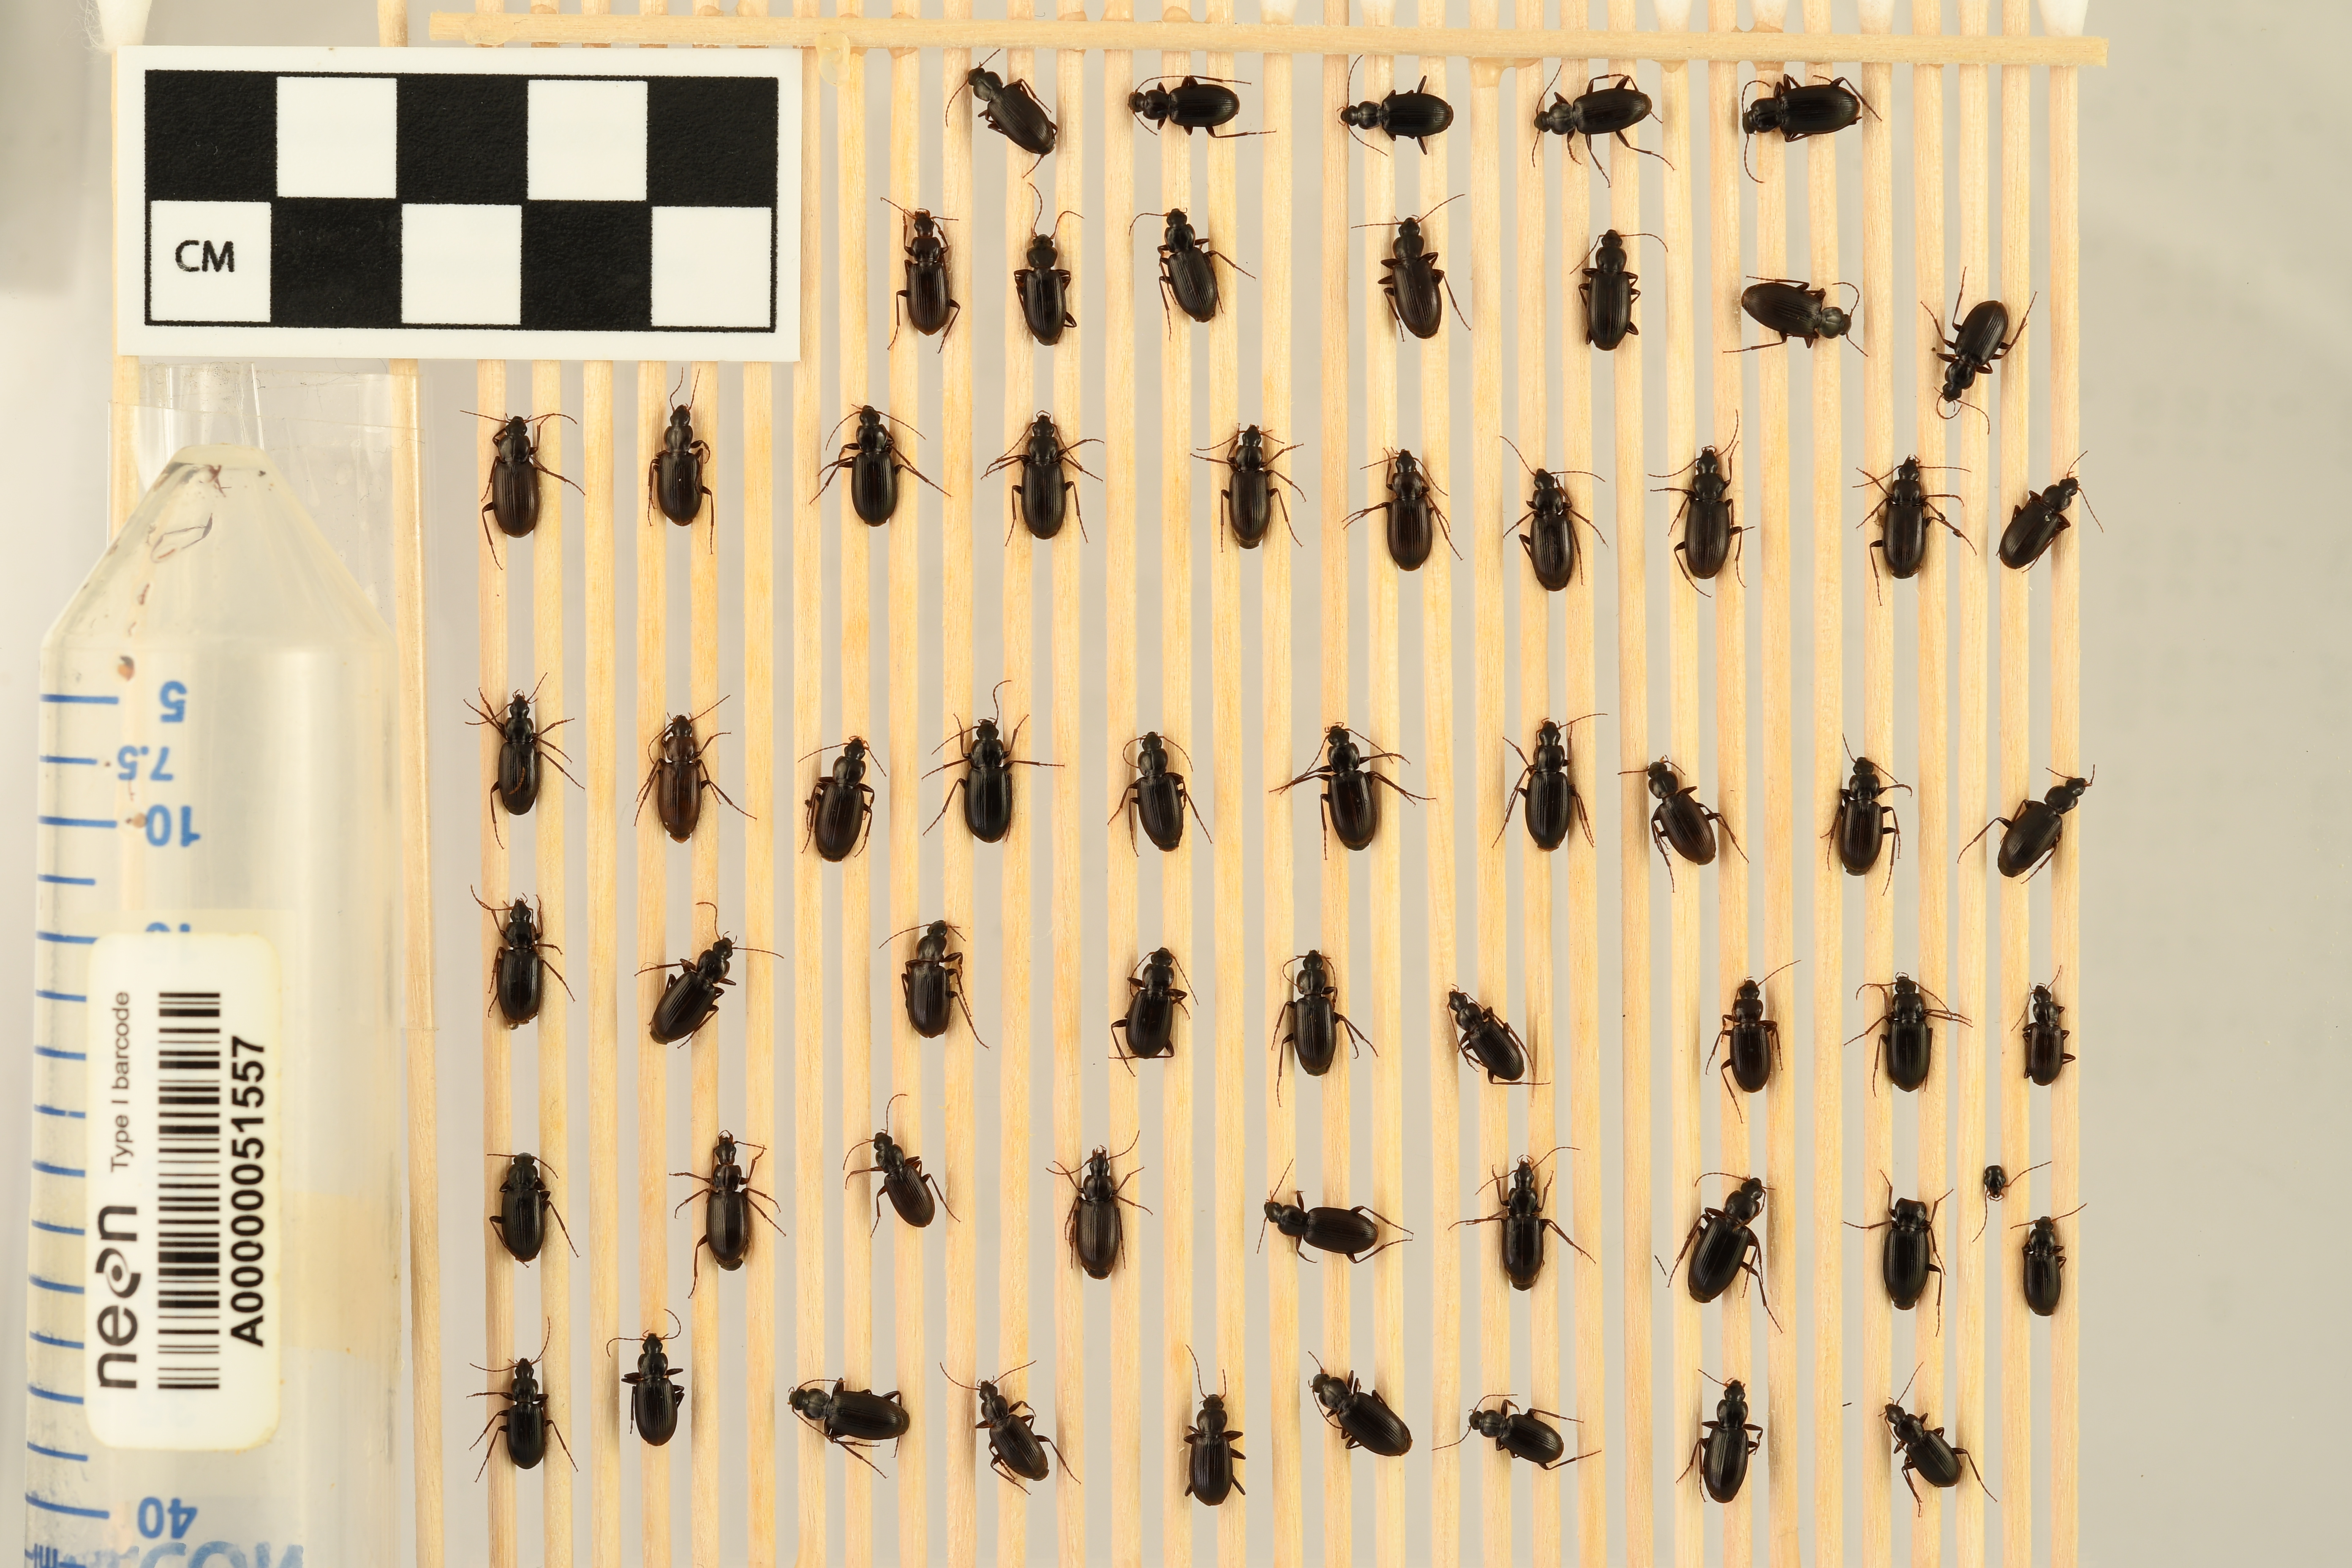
Calathus advena — Rocky Mountains NEON, plot RMNP_008. Beetle 1, ElytraLength: 0.5747 cm (lying flat: Yes)

Calathus advena — Rocky Mountains NEON, plot RMNP_008. Beetle 1, ElytraWidth: 0.3021 cm (lying flat: Yes)

Calathus advena — Rocky Mountains NEON, plot RMNP_008. Beetle 2, ElytraLength: 0.5626 cm (lying flat: Yes)

Calathus advena — Rocky Mountains NEON, plot RMNP_008. Beetle 2, ElytraWidth: 0.3125 cm (lying flat: Yes)

Calathus advena — Rocky Mountains NEON, plot RMNP_008. Beetle 3, ElytraLength: 0.5729 cm (lying flat: Yes)

Calathus advena — Rocky Mountains NEON, plot RMNP_008. Beetle 3, ElytraWidth: 0.3021 cm (lying flat: Yes)

Calathus advena — Rocky Mountains NEON, plot RMNP_008. Beetle 4, ElytraLength: 0.572 cm (lying flat: Yes)

Calathus advena — Rocky Mountains NEON, plot RMNP_008. Beetle 4, ElytraWidth: 0.3187 cm (lying flat: Yes)

Calathus advena — Rocky Mountains NEON, plot RMNP_008. Beetle 5, ElytraLength: 0.616 cm (lying flat: Yes)

Calathus advena — Rocky Mountains NEON, plot RMNP_008. Beetle 5, ElytraWidth: 0.3548 cm (lying flat: Yes)

Calathus advena — Rocky Mountains NEON, plot RMNP_008. Beetle 6, ElytraLength: 0.5737 cm (lying flat: Yes)

Calathus advena — Rocky Mountains NEON, plot RMNP_008. Beetle 6, ElytraWidth: 0.3022 cm (lying flat: Yes)

Calathus advena — Rocky Mountains NEON, plot RMNP_008. Beetle 7, ElytraLength: 0.5744 cm (lying flat: Yes)

Calathus advena — Rocky Mountains NEON, plot RMNP_008. Beetle 7, ElytraWidth: 0.3132 cm (lying flat: Yes)

Calathus advena — Rocky Mountains NEON, plot RMNP_008. Beetle 8, ElytraLength: 0.5732 cm (lying flat: Yes)

Calathus advena — Rocky Mountains NEON, plot RMNP_008. Beetle 8, ElytraWidth: 0.3097 cm (lying flat: Yes)

Calathus advena — Rocky Mountains NEON, plot RMNP_008. Beetle 9, ElytraLength: 0.6114 cm (lying flat: Yes)

Calathus advena — Rocky Mountains NEON, plot RMNP_008. Beetle 9, ElytraWidth: 0.3335 cm (lying flat: Yes)

Calathus advena — Rocky Mountains NEON, plot RMNP_008. Beetle 10, ElytraLength: 0.6049 cm (lying flat: Yes)

Calathus advena — Rocky Mountains NEON, plot RMNP_008. Beetle 10, ElytraWidth: 0.314 cm (lying flat: Yes)

Calathus advena — Rocky Mountains NEON, plot RMNP_008. Beetle 11, ElytraLength: 0.5866 cm (lying flat: Yes)

Calathus advena — Rocky Mountains NEON, plot RMNP_008. Beetle 11, ElytraWidth: 0.3262 cm (lying flat: Yes)

Calathus advena — Rocky Mountains NEON, plot RMNP_008. Beetle 12, ElytraLength: 0.5221 cm (lying flat: Yes)

Calathus advena — Rocky Mountains NEON, plot RMNP_008. Beetle 12, ElytraWidth: 0.3168 cm (lying flat: Yes)

Calathus advena — Rocky Mountains NEON, plot RMNP_008. Beetle 13, ElytraLength: 0.6049 cm (lying flat: Yes)

Calathus advena — Rocky Mountains NEON, plot RMNP_008. Beetle 13, ElytraWidth: 0.3333 cm (lying flat: Yes)

Calathus advena — Rocky Mountains NEON, plot RMNP_008. Beetle 14, ElytraLength: 0.5626 cm (lying flat: Yes)

Calathus advena — Rocky Mountains NEON, plot RMNP_008. Beetle 14, ElytraWidth: 0.3229 cm (lying flat: Yes)

Calathus advena — Rocky Mountains NEON, plot RMNP_008. Beetle 15, ElytraLength: 0.6045 cm (lying flat: Yes)

Calathus advena — Rocky Mountains NEON, plot RMNP_008. Beetle 15, ElytraWidth: 0.3229 cm (lying flat: Yes)

Calathus advena — Rocky Mountains NEON, plot RMNP_008. Beetle 16, ElytraLength: 0.6146 cm (lying flat: Yes)

Calathus advena — Rocky Mountains NEON, plot RMNP_008. Beetle 16, ElytraWidth: 0.3229 cm (lying flat: Yes)

Calathus advena — Rocky Mountains NEON, plot RMNP_008. Beetle 17, ElytraLength: 0.5729 cm (lying flat: Yes)

Calathus advena — Rocky Mountains NEON, plot RMNP_008. Beetle 17, ElytraWidth: 0.3125 cm (lying flat: Yes)

Calathus advena — Rocky Mountains NEON, plot RMNP_008. Beetle 18, ElytraLength: 0.573 cm (lying flat: Yes)

Calathus advena — Rocky Mountains NEON, plot RMNP_008. Beetle 18, ElytraWidth: 0.3125 cm (lying flat: Yes)

Calathus advena — Rocky Mountains NEON, plot RMNP_008. Beetle 19, ElytraLength: 0.5945 cm (lying flat: Yes)

Calathus advena — Rocky Mountains NEON, plot RMNP_008. Beetle 19, ElytraWidth: 0.3132 cm (lying flat: Yes)

Calathus advena — Rocky Mountains NEON, plot RMNP_008. Beetle 20, ElytraLength: 0.6056 cm (lying flat: Yes)

Calathus advena — Rocky Mountains NEON, plot RMNP_008. Beetle 20, ElytraWidth: 0.3236 cm (lying flat: Yes)

Calathus advena — Rocky Mountains NEON, plot RMNP_008. Beetle 21, ElytraLength: 0.5733 cm (lying flat: Yes)

Calathus advena — Rocky Mountains NEON, plot RMNP_008. Beetle 21, ElytraWidth: 0.2814 cm (lying flat: Yes)

Calathus advena — Rocky Mountains NEON, plot RMNP_008. Beetle 22, ElytraLength: 0.5437 cm (lying flat: Yes)

Calathus advena — Rocky Mountains NEON, plot RMNP_008. Beetle 22, ElytraWidth: 0.2833 cm (lying flat: Yes)

Calathus advena — Rocky Mountains NEON, plot RMNP_008. Beetle 23, ElytraLength: 0.5938 cm (lying flat: Yes)

Calathus advena — Rocky Mountains NEON, plot RMNP_008. Beetle 23, ElytraWidth: 0.3021 cm (lying flat: Yes)

Calathus advena — Rocky Mountains NEON, plot RMNP_008. Beetle 24, ElytraLength: 0.5834 cm (lying flat: Yes)

Calathus advena — Rocky Mountains NEON, plot RMNP_008. Beetle 24, ElytraWidth: 0.3125 cm (lying flat: Yes)

Calathus advena — Rocky Mountains NEON, plot RMNP_008. Beetle 25, ElytraLength: 0.572 cm (lying flat: Yes)

Calathus advena — Rocky Mountains NEON, plot RMNP_008. Beetle 25, ElytraWidth: 0.331 cm (lying flat: Yes)

Calathus advena — Rocky Mountains NEON, plot RMNP_008. Beetle 26, ElytraLength: 0.6045 cm (lying flat: Yes)

Calathus advena — Rocky Mountains NEON, plot RMNP_008. Beetle 26, ElytraWidth: 0.3335 cm (lying flat: Yes)

Calathus advena — Rocky Mountains NEON, plot RMNP_008. Beetle 27, ElytraLength: 0.56 cm (lying flat: Yes)

Calathus advena — Rocky Mountains NEON, plot RMNP_008. Beetle 27, ElytraWidth: 0.3187 cm (lying flat: Yes)

Calathus advena — Rocky Mountains NEON, plot RMNP_008. Beetle 28, ElytraLength: 0.5823 cm (lying flat: Yes)

Calathus advena — Rocky Mountains NEON, plot RMNP_008. Beetle 28, ElytraWidth: 0.3391 cm (lying flat: Yes)

Calathus advena — Rocky Mountains NEON, plot RMNP_008. Beetle 29, ElytraLength: 0.6042 cm (lying flat: Yes)

Calathus advena — Rocky Mountains NEON, plot RMNP_008. Beetle 29, ElytraWidth: 0.3231 cm (lying flat: Yes)

Calathus advena — Rocky Mountains NEON, plot RMNP_008. Beetle 30, ElytraLength: 0.5841 cm (lying flat: Yes)

Calathus advena — Rocky Mountains NEON, plot RMNP_008. Beetle 30, ElytraWidth: 0.3092 cm (lying flat: Yes)

Calathus advena — Rocky Mountains NEON, plot RMNP_008. Beetle 31, ElytraLength: 0.5672 cm (lying flat: Yes)

Calathus advena — Rocky Mountains NEON, plot RMNP_008. Beetle 31, ElytraWidth: 0.3037 cm (lying flat: Yes)

Calathus advena — Rocky Mountains NEON, plot RMNP_008. Beetle 32, ElytraLength: 0.5938 cm (lying flat: Yes)

Calathus advena — Rocky Mountains NEON, plot RMNP_008. Beetle 32, ElytraWidth: 0.2979 cm (lying flat: Yes)